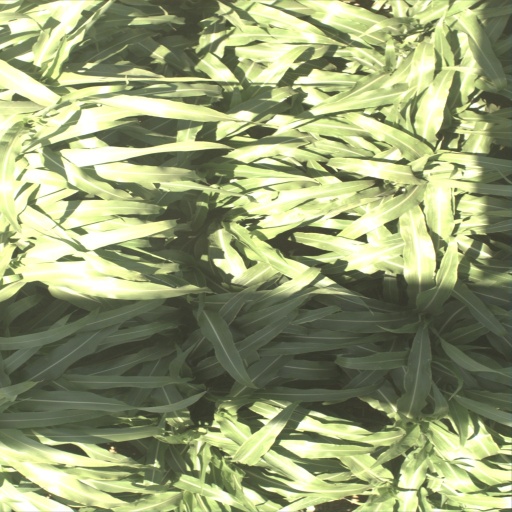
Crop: sorghum